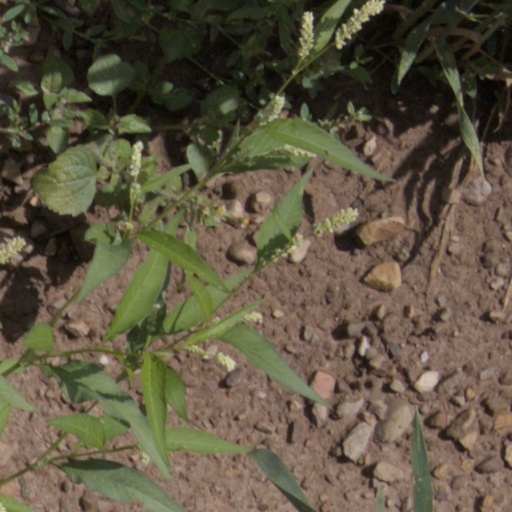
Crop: wheat